Sports bra

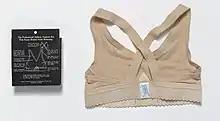
Jogbra, back view with packaging, "The Professional Athletic Support Bra That Keeps Breasts from Bouncing"

The first general exercise bra, initially called a "jockbra", was invented in 1977 by Lisa Lindahl and theater costume designer Polly Smith with the help of Smith's assistant, Hinda Schreiber. Both Lindahl and her sister, Victoria Woodrow, complained about their bad experience exercising in ordinary bras, having experienced runaway straps, chafing and sore breasts. During the course of Lindahl and Smith's exploration for a better alternative, it was suggested that what they needed was a jockstrap for women's breasts. In the costume shop of Royall Tyler Theatre at the University of Vermont, Lindahl and Smith actually sewed two jockstraps together and nicknamed it a "jockbra". It was later renamed a "jogbra". One of their original Jogbras is bronzed and on display near the costume shop of the theatre. Two others are housed by the Smithsonian and another by the New York Metropolitan Museum of Art.